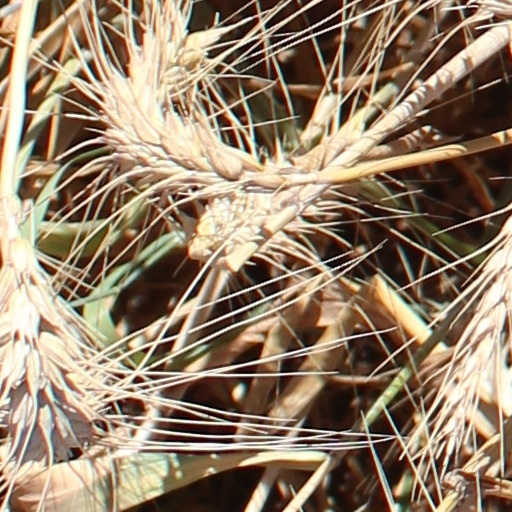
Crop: wheat